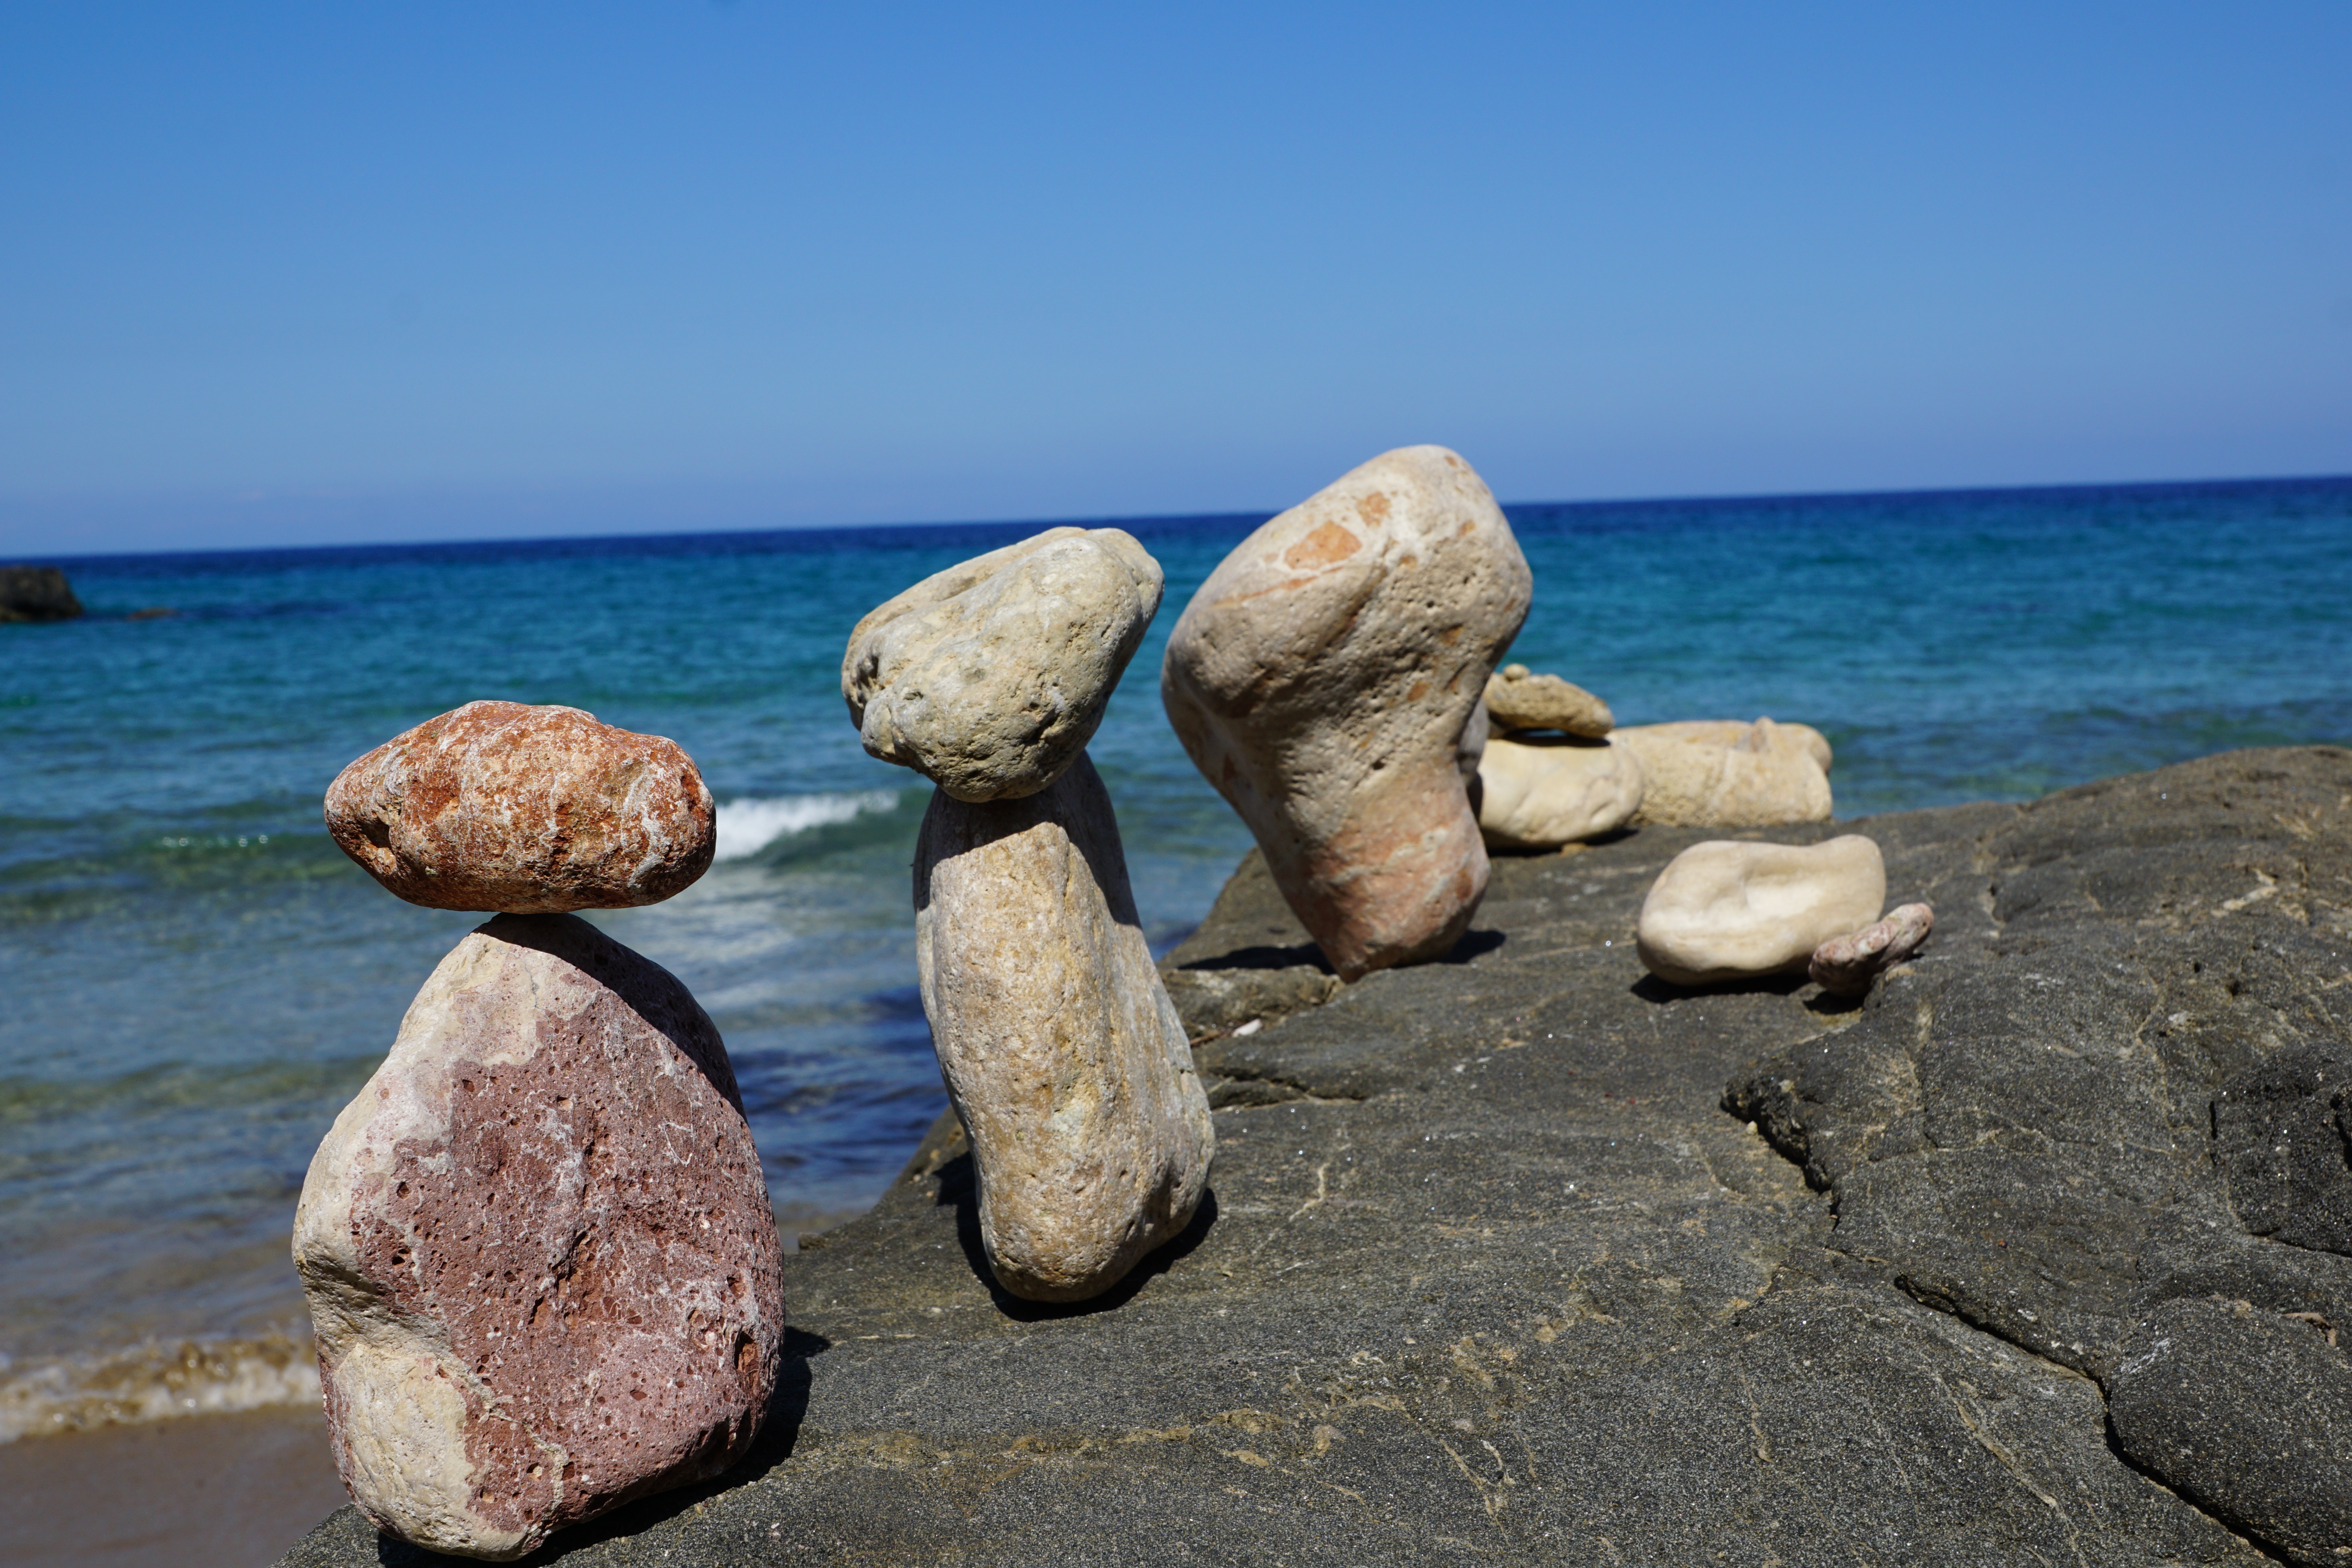
beach, sea, coast, water, sand, rock, ocean, wood, shore, formation, mediterranean, holiday, island, material, body of water, stones, geology, boulder, booked, cape, ibiza, balearic islands